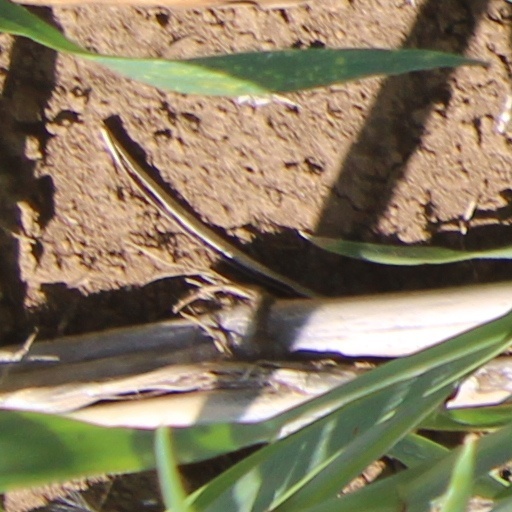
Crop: wheat